John André

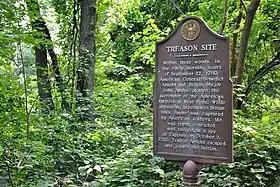
The location where André and Arnold plotted to surrender West Point to the British. It is located south of Haverstraw, New York, and forms part of the modern-day Hook Mountain State Park.

In 1779, André became adjutant general of the British Army at the rank of major. By April of that year, he took charge of British intelligence operations in North America. In 1780, André briefly took part in Clinton's invasion of the American South, which began with the successful siege of Charleston. Around this time, André took over control of British communication with Continental Army officer Benedict Arnold. Arnold was a popular general officer who had been wounded twice in battle, and was considered an American hero for his actions at the Battles of Saratoga. However, he had become bitter about the decline in his financial fortunes caused by the war, and the reluctance of the Continental Congress to grant him the promotions Arnold believed he deserved.